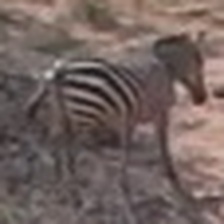
Pose orientation: back-right